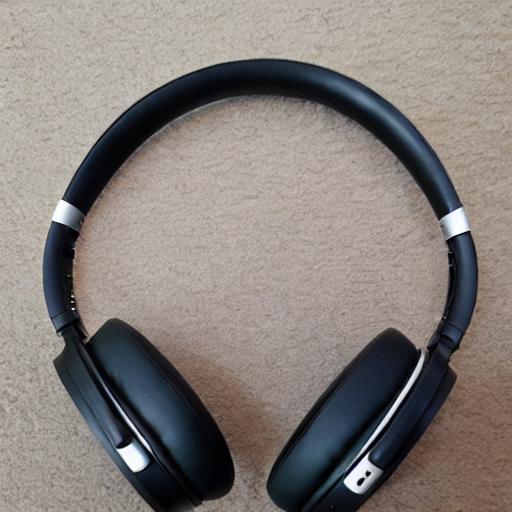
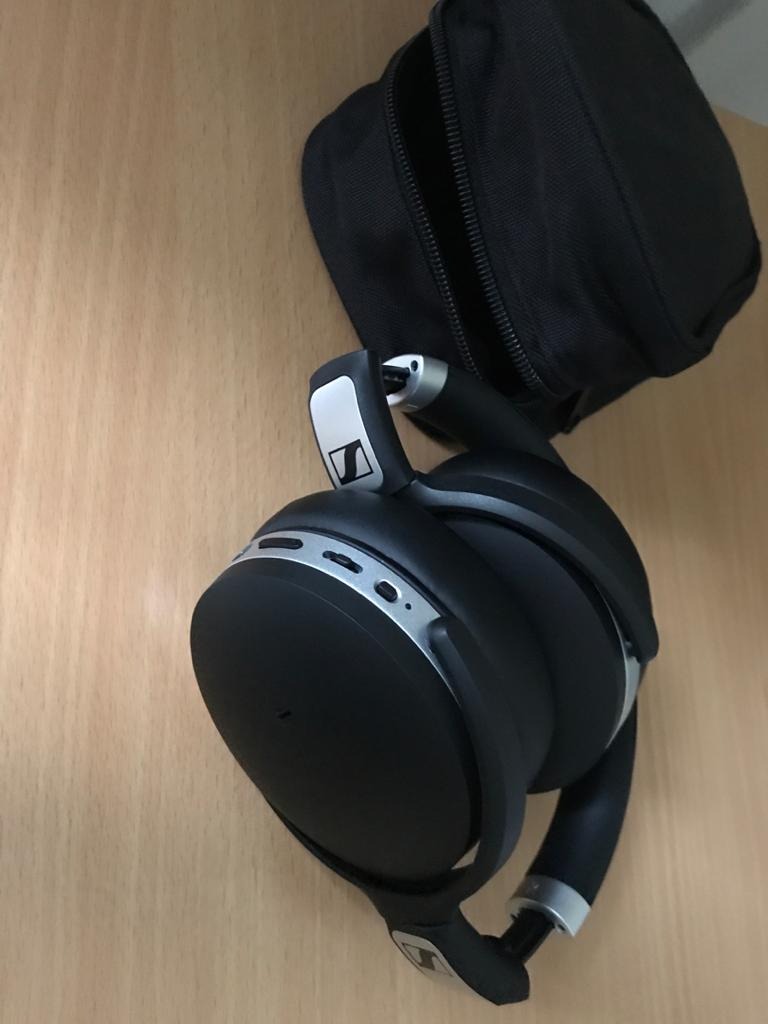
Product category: headphones
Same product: no